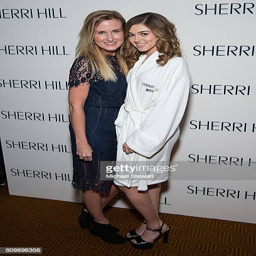
actors attend the fall fashion show